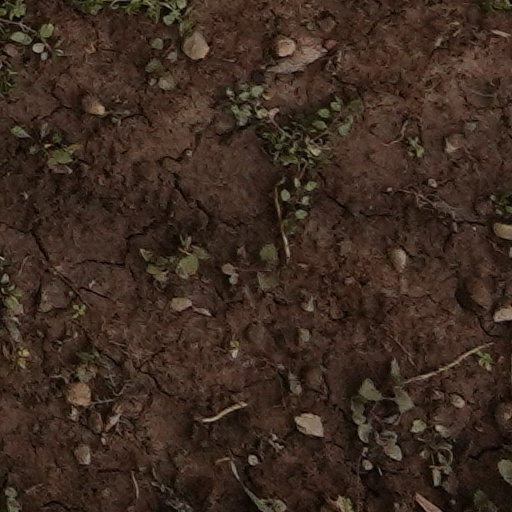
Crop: wheat